Interlomas

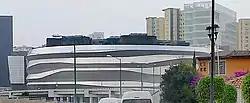
Liverpool department store at Paseo Interlomas shopping center

Interlomas is a residential and commercial area in Mexico located west of Mexico City's historic center and about north of the Santa Fe edge city. Interlomas is an upper-middle- and upper-class zone of "colonias" (neighborhoods) with medium-high- and high-incomes. Interlomas belongs to the municipality of Huixquilucan in the State of Mexico. As of 2011, it had a population of approximately 170,000.